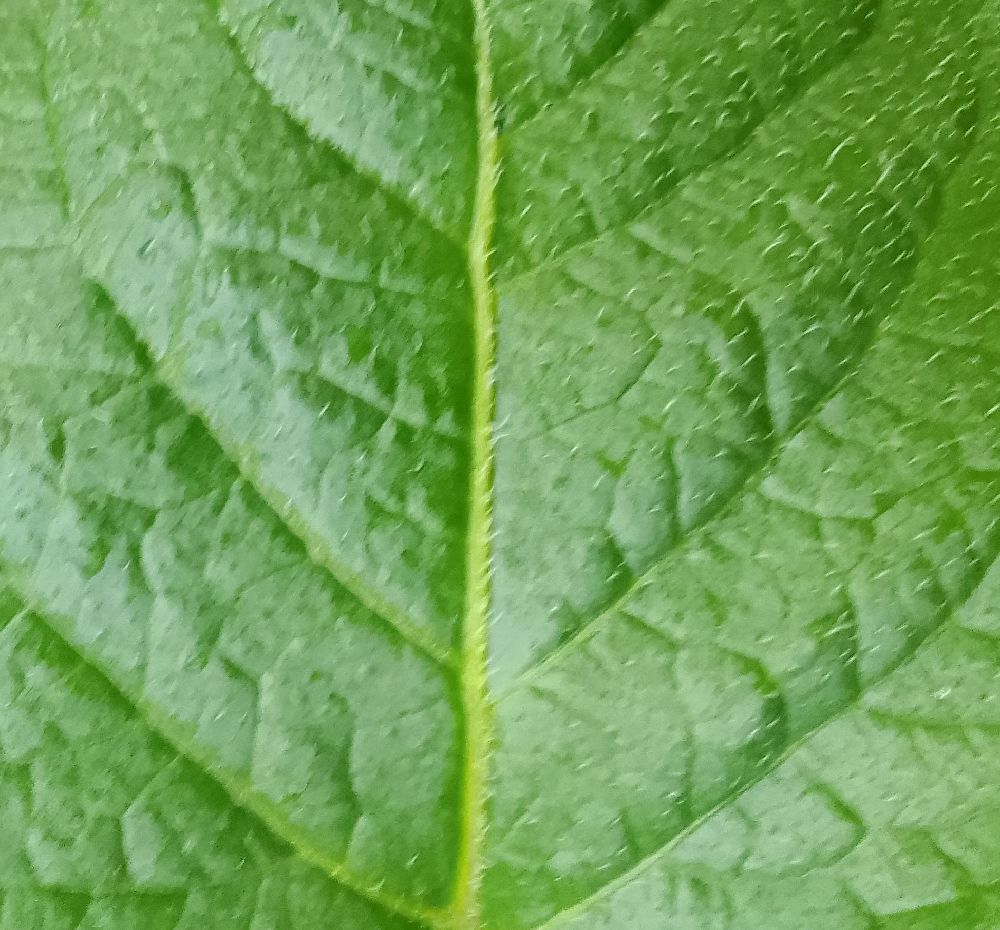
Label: Healthy